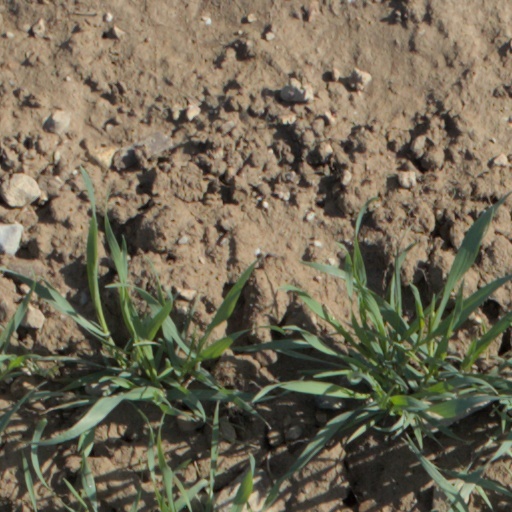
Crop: wheat